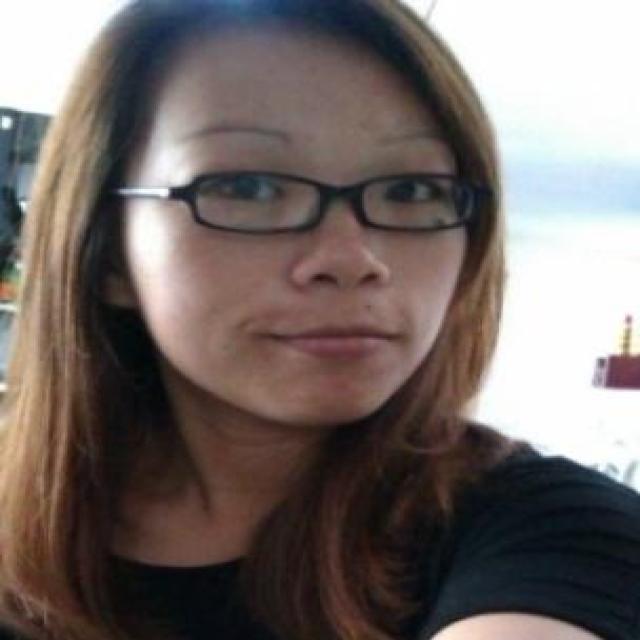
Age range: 21-44